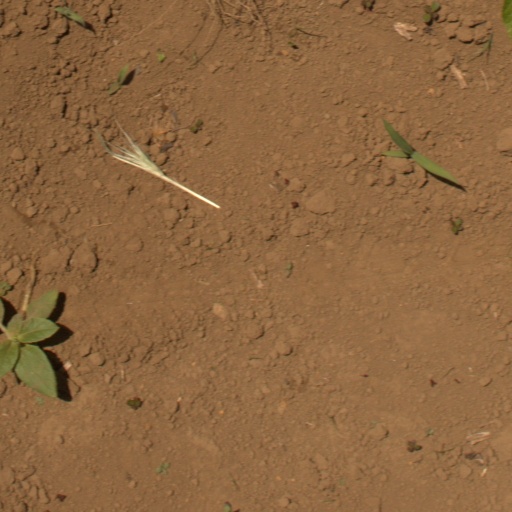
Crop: Jerusalem artichoke